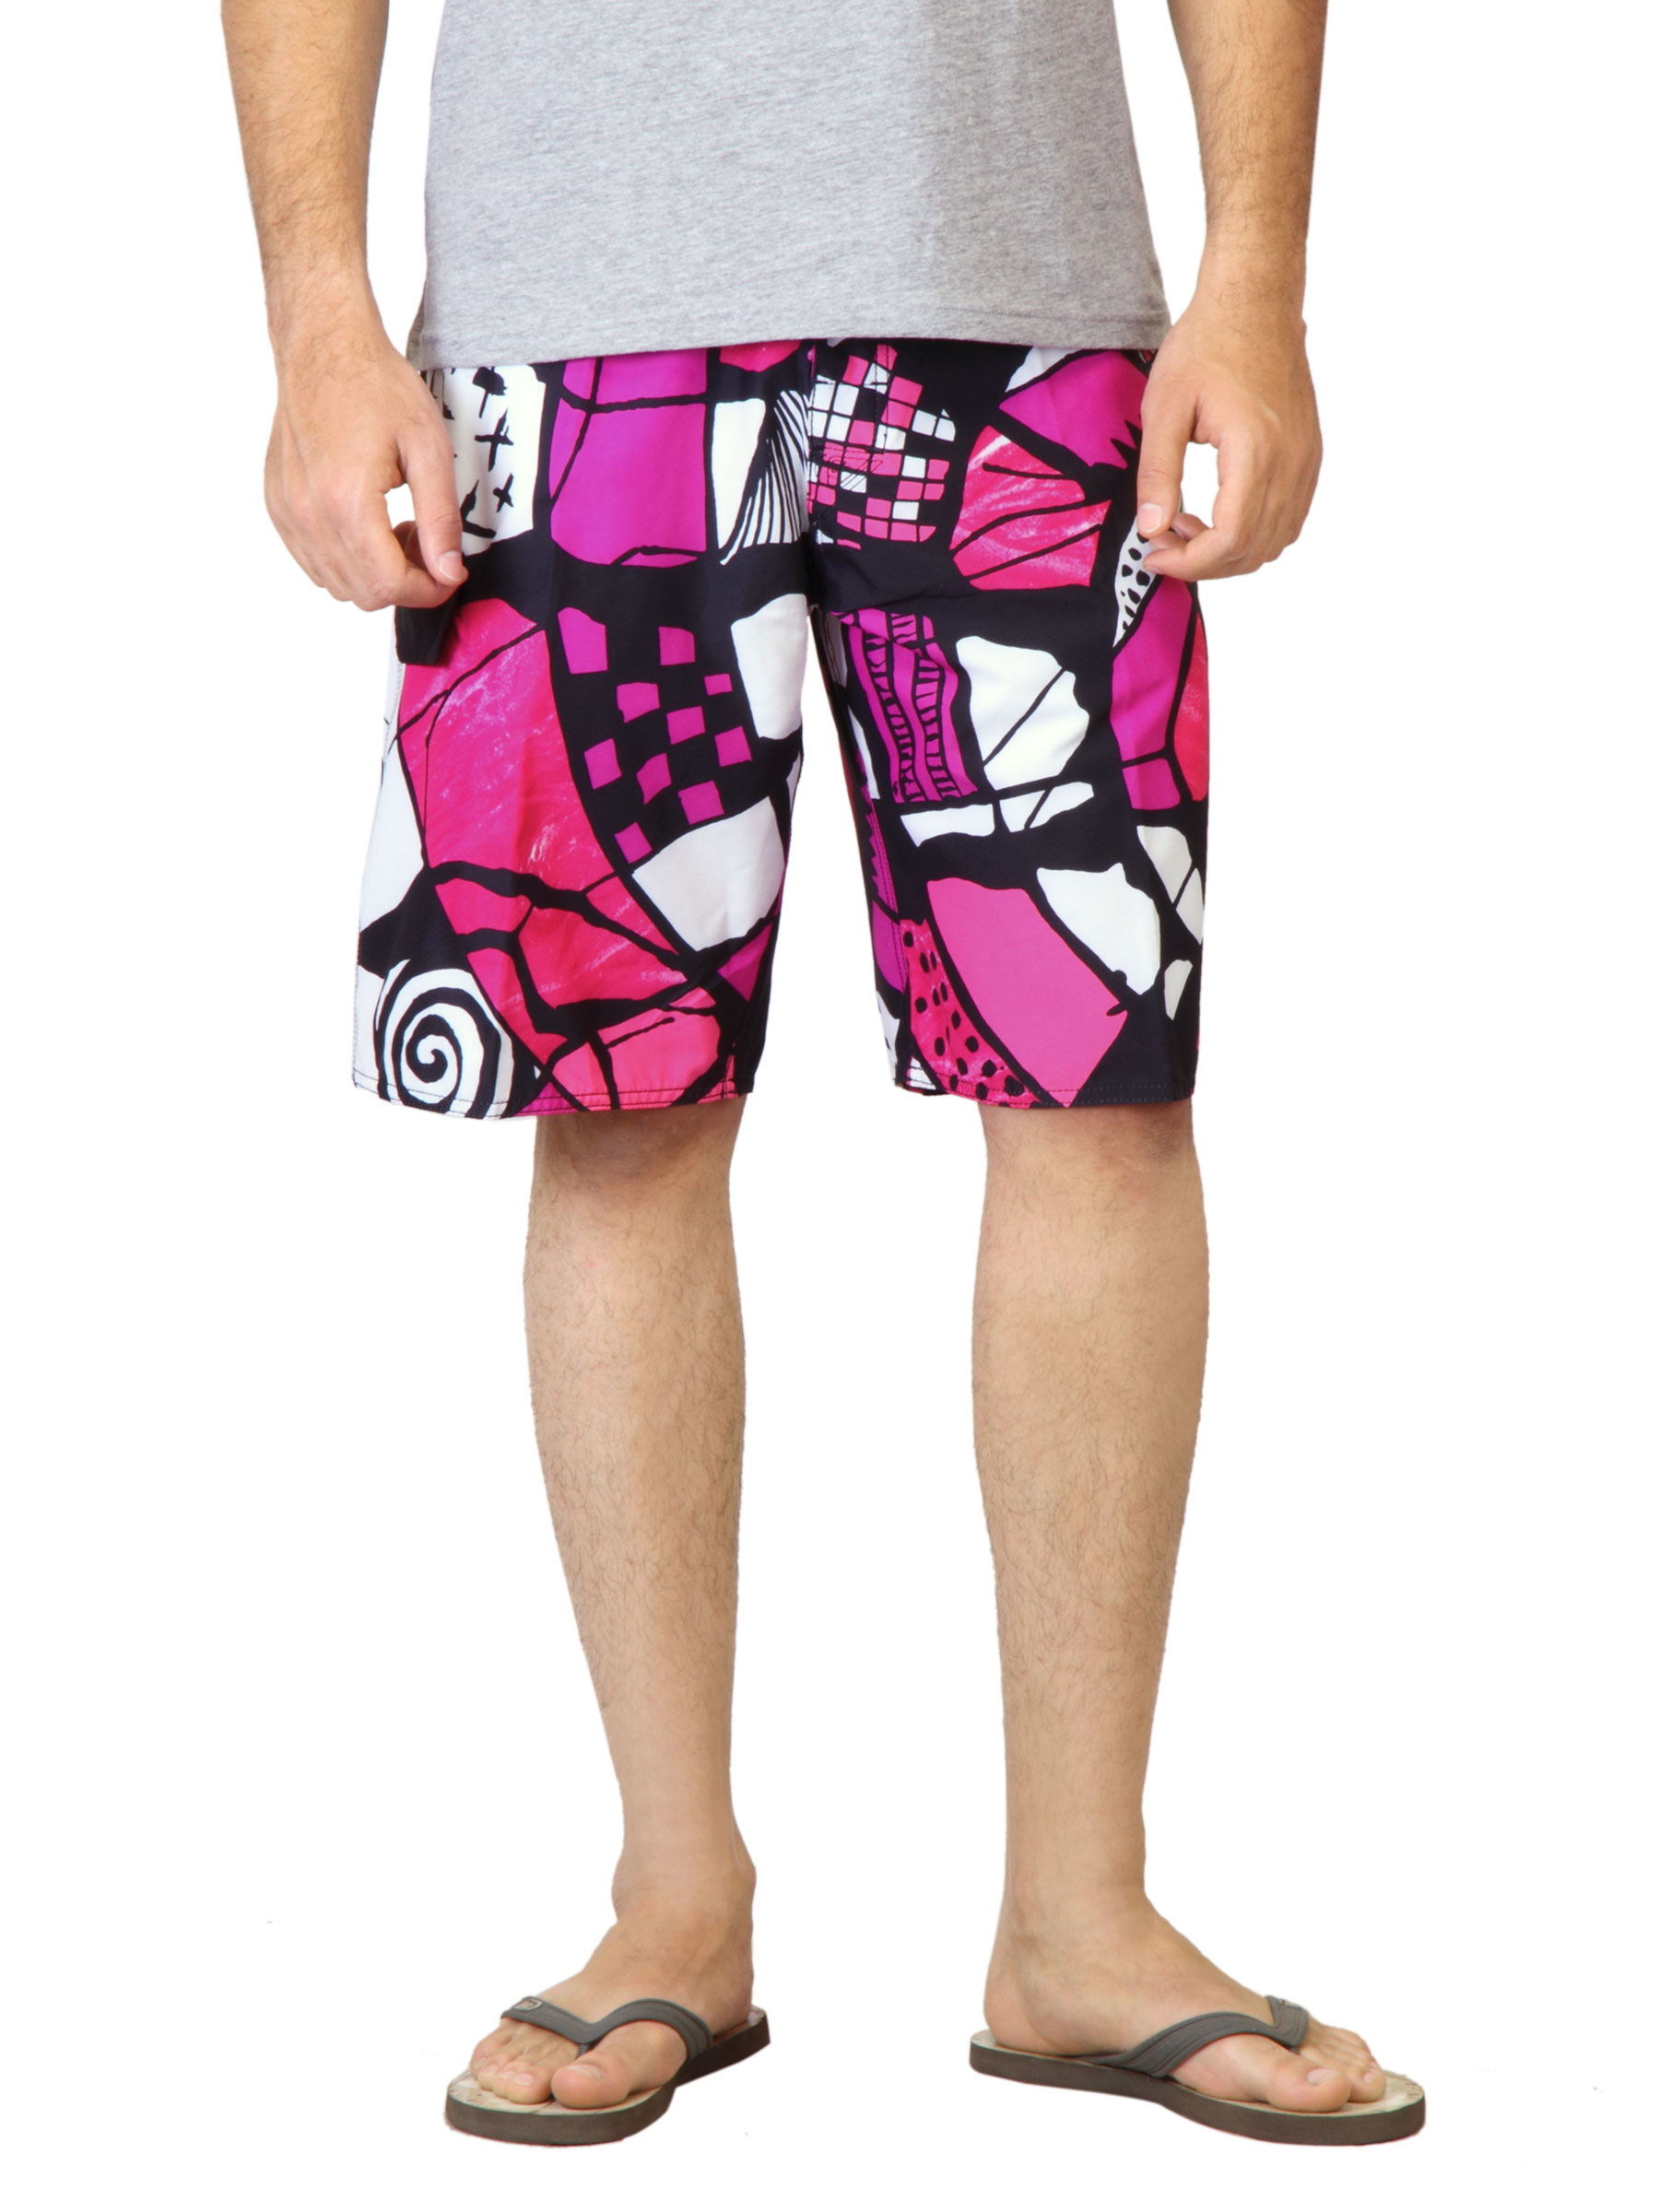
Quiksilver Men Black Printed Shorts
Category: Apparel / Bottomwear / Shorts
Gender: Men
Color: Black
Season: Fall 2011
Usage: Casual